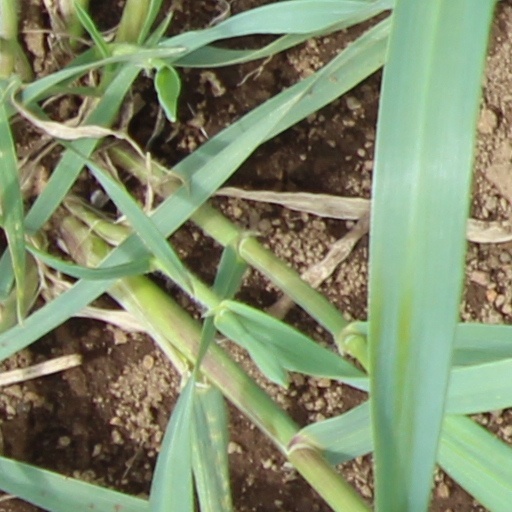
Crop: wheat